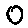
Label: 0